Platon Kerzhentsev

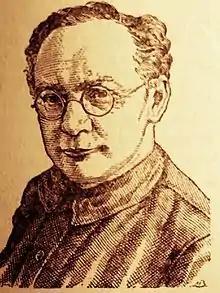
Portrait, 1935

Platon Mikhailovich Kerzhentsev, (real name Lebedev (Ле́бедев), pseudonym V. Kerzhentsev; 4 August 1881 – 2 June 1940) was a Soviet state and party official, revolutionary, diplomat, journalist, historian, playwright and theatre and arts theorist who was involved with the Proletkult movement.